Siege of Dongnae

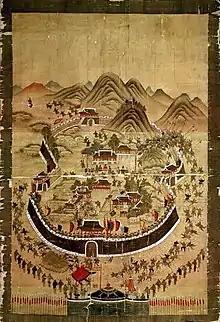
The siege of Dongnae

The siege of Dongnae was a siege that occurred on May 25, 1592 (Korean calendar: April 15, 1592) during the 1592–1598 Japanese invasions of Korea. It resulted in the capture by Japanese forces of Dongnaeeupseong, a mountain fortress on the way to Hanseong (Seoul).